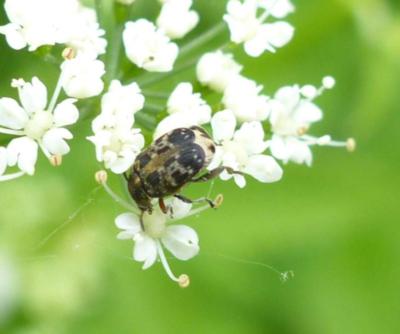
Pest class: pea_weevil